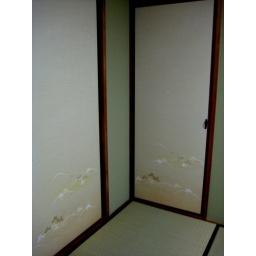
wall panels and tatami floor of our ryokan in Okayama, first night of holiday